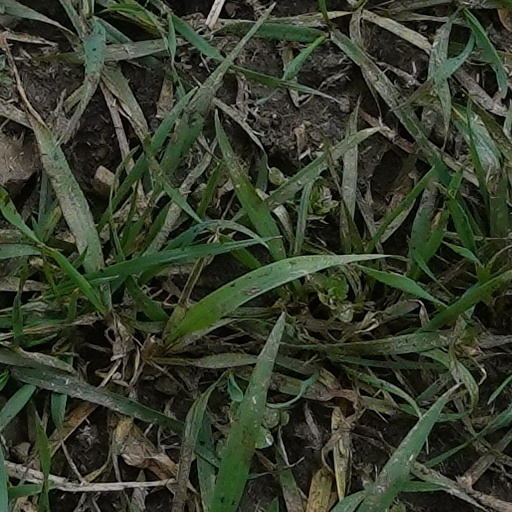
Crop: wheat